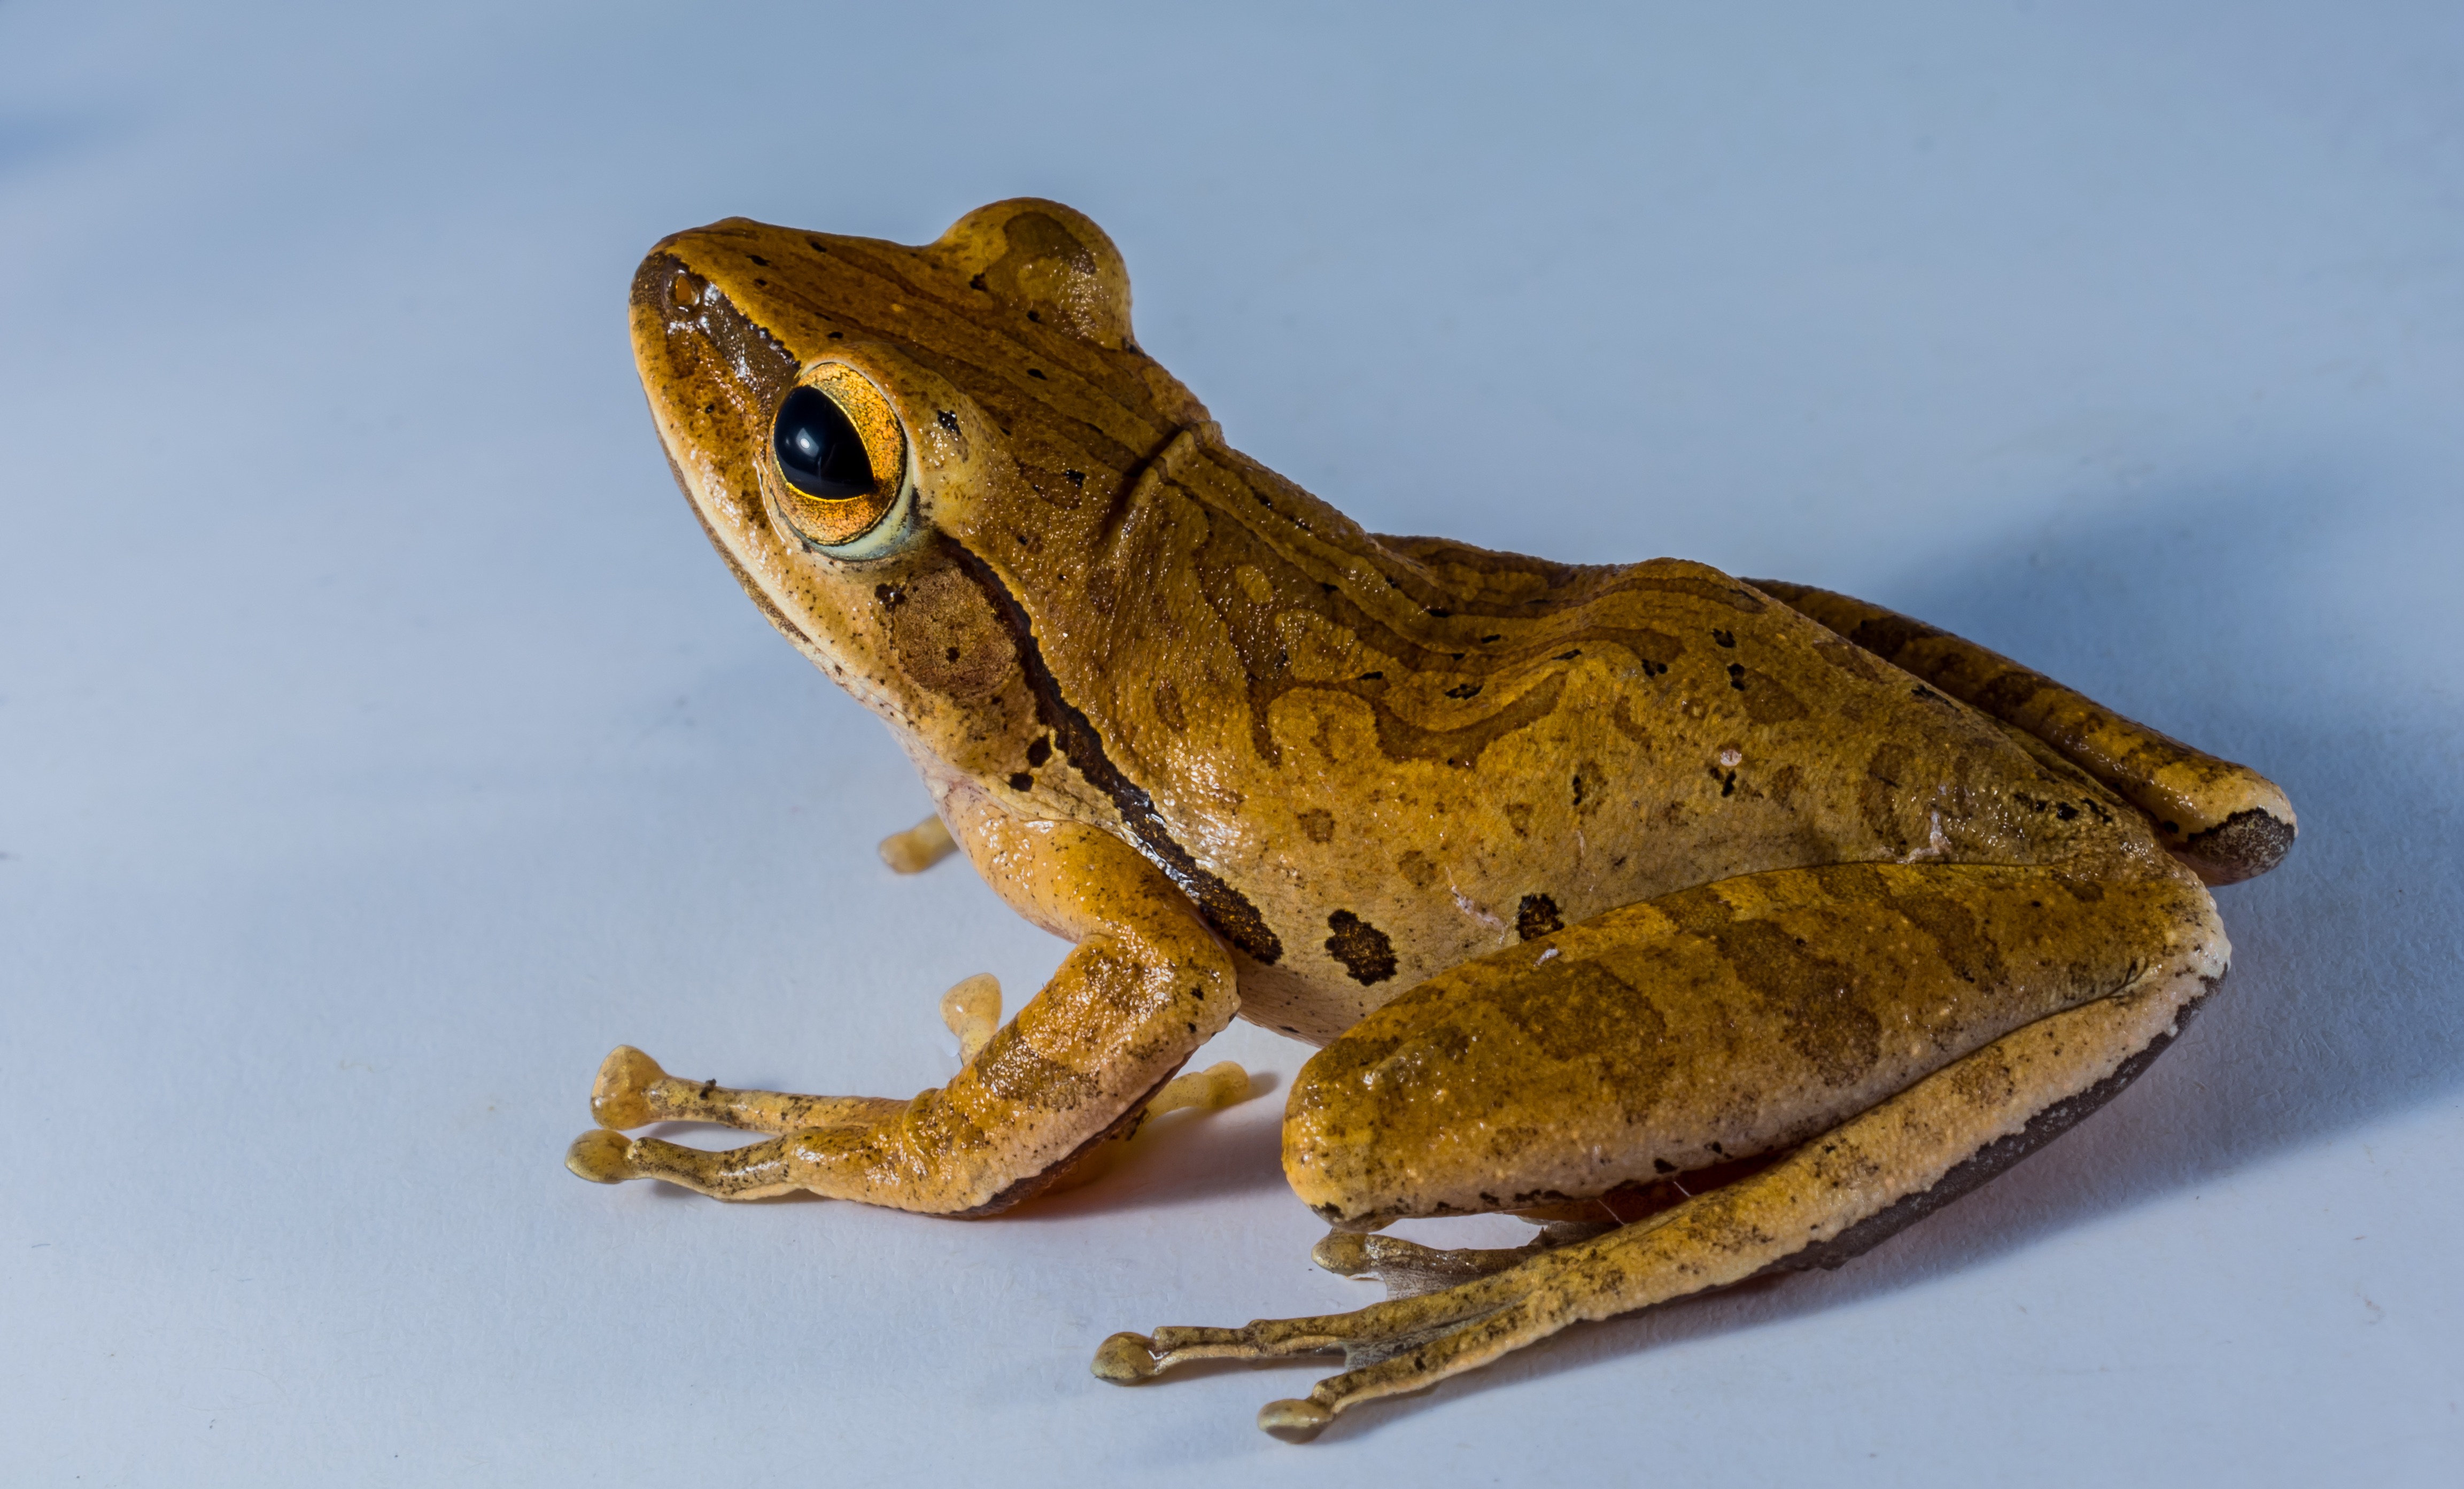
frog, toad, amphibian, fauna, tree frog, vertebrate, amphibians, anuran, bullfrog, ranidae